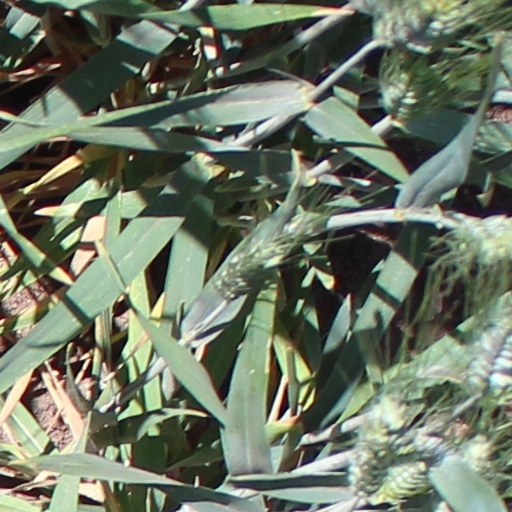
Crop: wheat